Jabariya Jodi

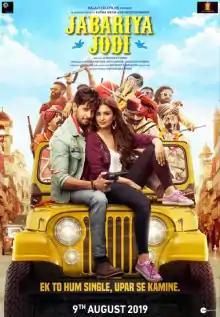
Theatrical release poster

Jabariya Jodi is an Indian Hindi-language romantic comedy film starring Sidharth Malhotra and Parineeti Chopra. The story is based upon the tradition of groom kidnapping, prevalent in Bihar. The film is produced by Ekta Kapoor, Shobha Kapoor and Shailesh R Singh, and directed by Prashant Singh. Principal photography began on 10 August 2018 in Lucknow, and the film was theatrically released in India on 9 August 2019.